Phosphoria Formation

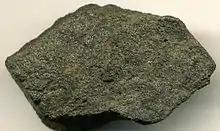
Peloidal phosphorite from the Phosphoria Formation, Simplot Mine, Idaho. 4.6 cm wide.

Fossils recovered from the Phosphoria Formation include brachiopods, sponge spicules, crinoid stems, conodont elements, and fish scales and bones. Most "tooth whorls" of the enigmatic cartilaginous fish "Helicoprion" are known from the formation, including the only known specimen with preserved cranial remains. The Early Permian age of the formation is based primarily on conodont biostratigraphy.